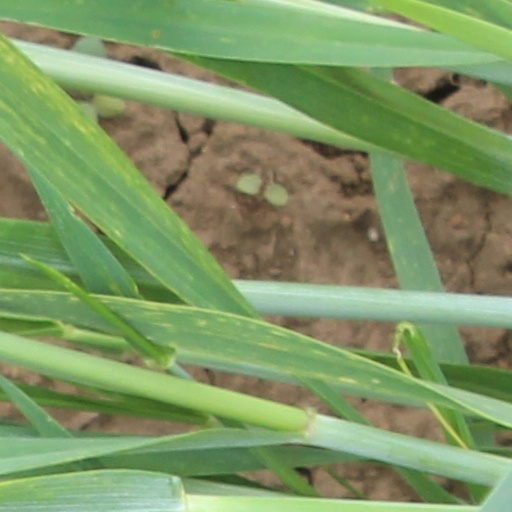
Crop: wheat